J-Pop Summit

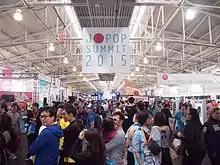
J-POP SUMMIT 2015 (Aug 7–9)

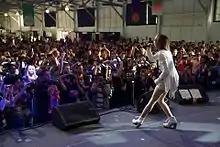
Music live by Eir Aoi at J-POP SUMMIT 2015

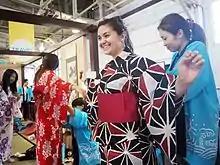
Travel Pavilion at J-POP SUMMIT 2015

J-Pop Summit is a Japanese cultural festival held every summer since 2009 in San Francisco, California, United States. It is hosted by Superfrog Project, a 501(c)(3) non-profit organization.